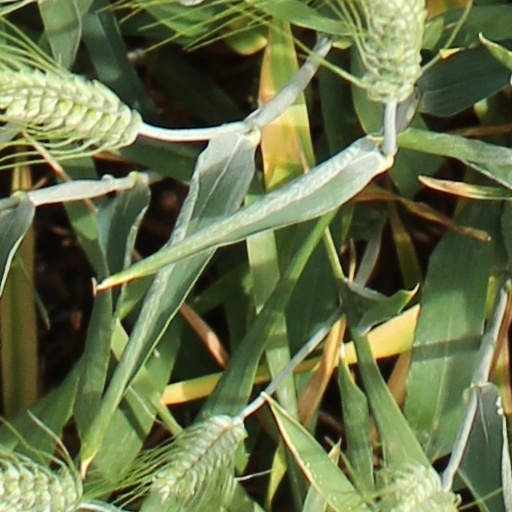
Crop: wheat